Gumnutz: A Juicy Tale

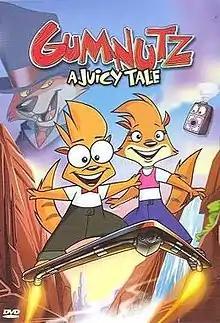
Film poster

Gumnutz: A Juicy Tale is a 2007 Australian animated adventure film directed by Clive Harrison, Margaret Parkes and Jane Schneider. It was nominated for APRA Music Awards of 2008 as the Best Music for Children's Television but lost to Animalia.